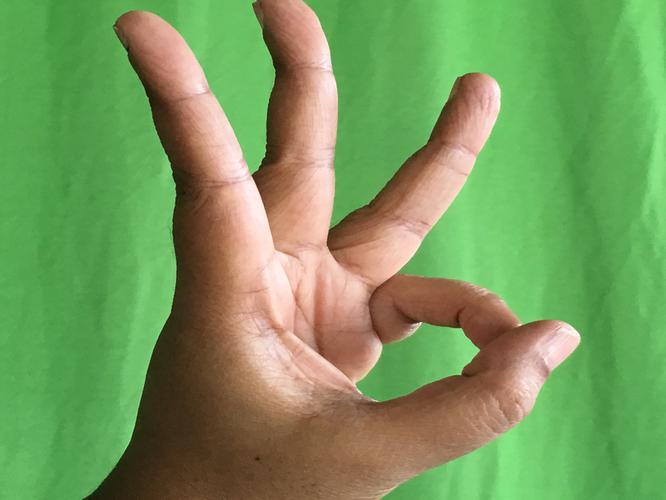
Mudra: Trishulam
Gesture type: single_hand